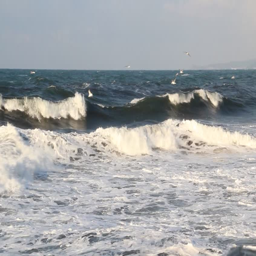
seabirds flying over the sea